CBS Thursday Night Movie

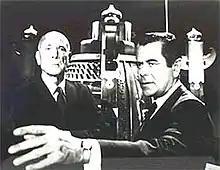
Dean Jagger and Glenn Ford in "The Brotherhood of the Bell".

By contrast with its competitors, CBS had contributed a scant number of made-for-TV feature-length films; and what little they had scheduled were mostly produced in association with independent companies like QM Productions, or CBS-owned Cinema Center Films, through its television film unit, Cinema Center 100. However, four years earlier, CBS had entered into an agreement with Universal to contribute $340,000 to the studio's million-dollar budgeted remake of the classic western "The Plainsman" (1966). In return, CBS was granted the right to exclusively premiere the film as a "Thursday Night Movie" telecast. However, once production was completed and "The Plainsman" was screened for Universal's top brass, they concluded they had a hit movie on their hands. Thus, the studio re-negotiated with CBS to drop its commitment to run the film first so that Universal could instead open "The Plainsman" in theaters. The network agreed, but only on condition Universal promise in return "to give [CBS] an existing feature film from their backlog." (That replacement feature turned out to be the 1950 fantasy "Harvey", starring James Stewart.) Nevertheless, CBS vice-president Michael Dann, a fan of the TV-movie innovation, predicted two months afterward that in the near-future "the studios will be making 50 to 75 such pictures a year." The 1970-71 season would prove him correct. And when the "Thursday Night Movie" opened its fall schedule with the premiere of a low-budget, made-for-TV movie, rather than a proven Hollywood blockbuster guaranteed to lure mass viewership, it became CBS's way of declaring its commitment to product that, although cheaply manufactured, was nevertheless new and topical. In this case, the movie was "The Brotherhood of the Bell", and the film's star was Glenn Ford, a movie actor who had never appeared in a television-film. In fact, before shooting on the project even began, Ford had been warned by friends in the industry that he would hate the experience. Instead, the actor reported that "it was five of the most enjoyable weeks I've ever spent working...it was a good solid script with people like Maurice Evans and Dean Jagger working with me." The film received respectable notices from the critics, and its reputation has grown ever since. In 1986, for example, critic David Deal would label "Brotherhood" "one of the very best television movies of the era...a first-rate production." And in recent years, it has acquired the reputation of a conspiracy-theory cult classic. As a result of the film's success, the new season would witness CBS's determination to increase its output of works produced directly for television—especially during late February to early April 1971, when 5 out of 11 features shown were made-for-TV world premieres.